Plasma cell granuloma

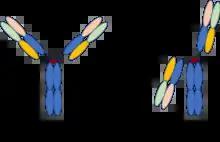
Blech et al. – Biophysical J 2019 116 1637: "Structure of a Therapeutic Full-Length Anti-NPRA IgG4 Antibody: Dissecting Conformational Diversity" were describing that IgG4 has an unusual preferred configuration that is different to the classical Y-shape described for many other antibodies. See there for details.

The clonality of plasma cells is most accurately determined by two different methods. One method is flow cytometry and the other is kappa/lambda in-situ hybridization and/or immunohistochemical staining (IHC). To obtain the most precise results of clonality it is recommended that both methods be used. Flow cytometry is generally carried out with plasma cell granulomas to obtain the ratio of kappa light chains to lambda light chains. Immunohistochemical staining of plasma cell granulomas is an important diagnostic method to show PCG lesions are also an entity within the IgG4-related diseases. IHC staining is especially helpful because it allows for the assessment of the quantitative number of IgG4 positive plasma cells. Immunohistochemical staining will also provide the overall ratio of IgG4 secreting plasma cells to the total number of IgG secreting plasma cells within a given mass. Plasma cell granulomas have been characterized showing a ratio of IgG4:IgG of greater than 40 percent. A ratio above 40 percent indicates abnormal elevated levels of IgG4 positive plasma cells. Even though IgG levels can be measured in serum, histopathological analysis has been concluded to be the most accurate characterization method of PCG lesions. Using serum IgG4 levels can be a misleading diagnostic, considering that up to 40 percent of patients diagnosed with plasma cell granuloma have IgG4 serum levels within normal reference ranges.